Zavon Hines

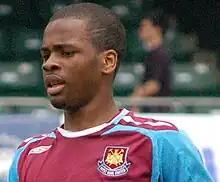
Hines with West Ham United in 2008

Zavon Albert Hines (born 27 December 1988) is a football coach and former professional footballer who played as a winger. He is currently assistant coach for the West Ham United under-18 team.